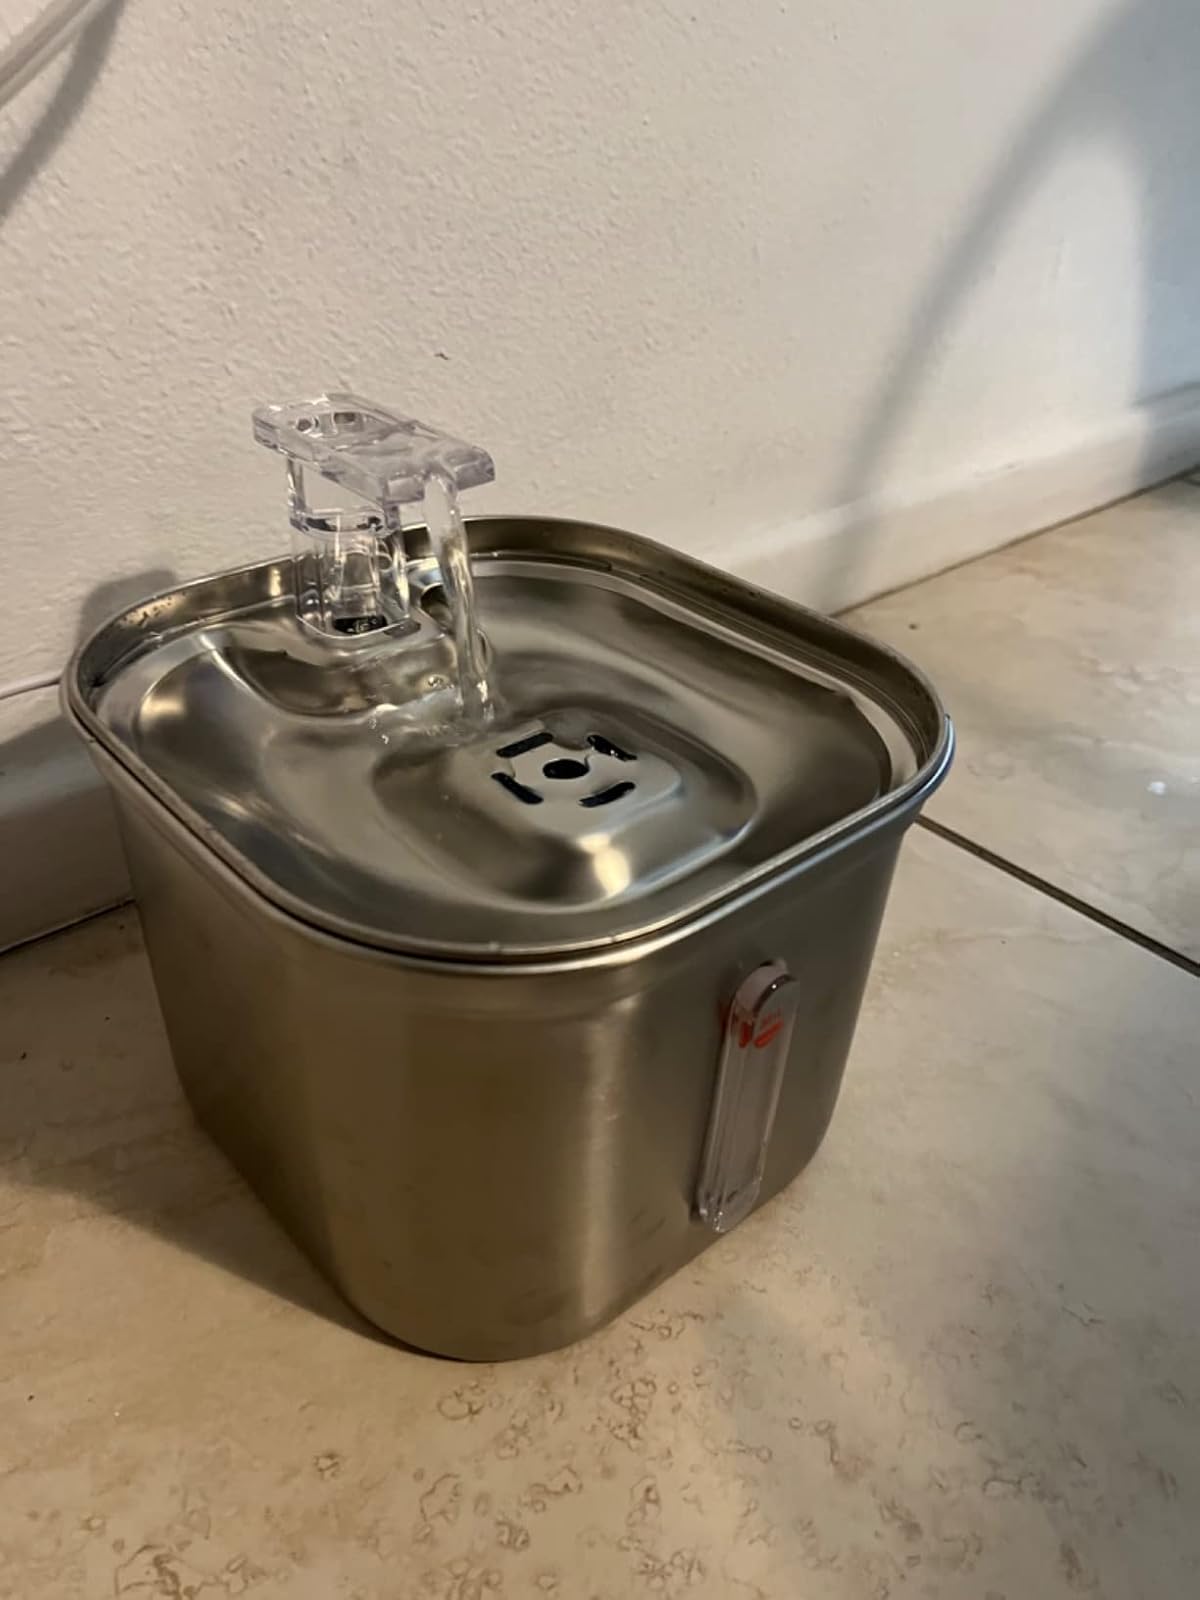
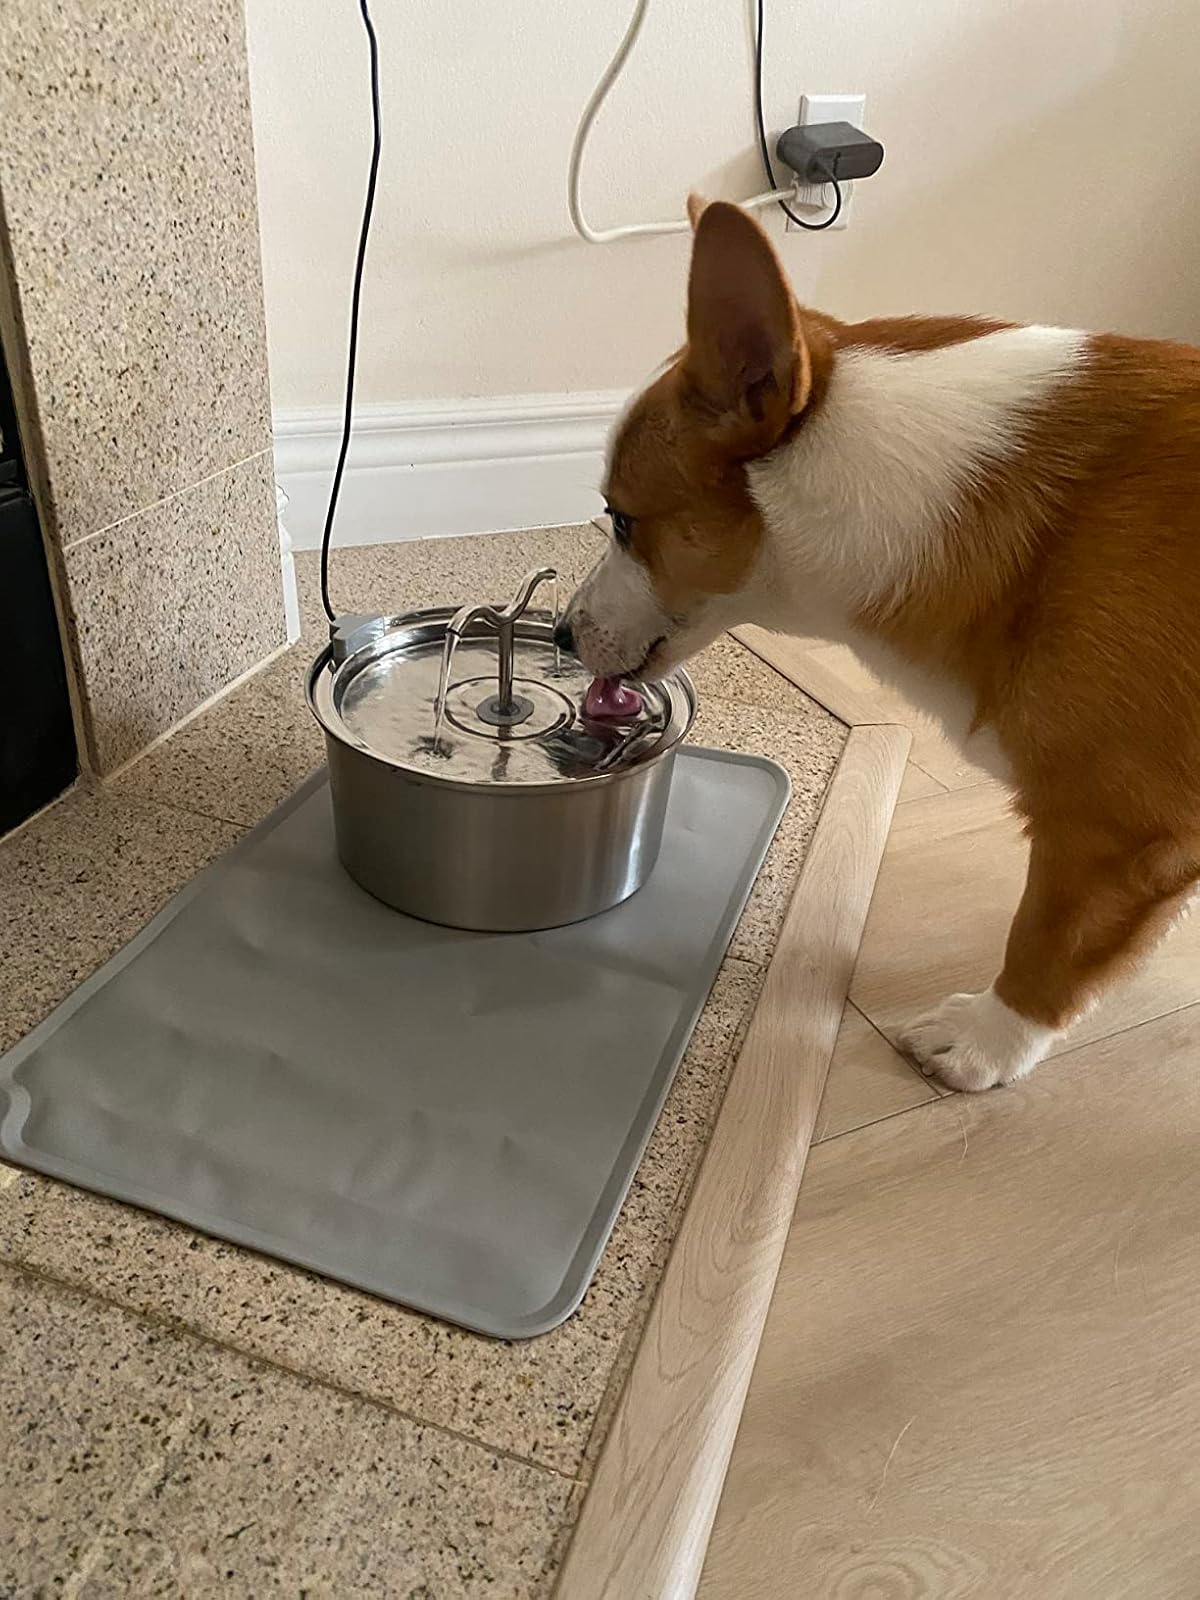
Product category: items_bowl
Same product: no